Clifford Patrick O'Sullivan

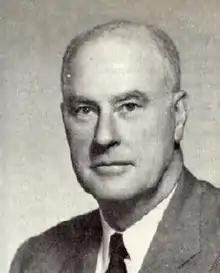

Clifford Patrick O'Sullivan (December 8, 1897 – October 7, 1975) was a United States circuit judge of the United States Court of Appeals for the Sixth Circuit and previously was a United States district judge of the United States District Court for the Eastern District of Michigan.